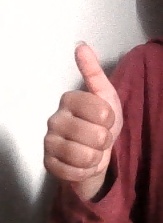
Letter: aleff